Bob Paisley

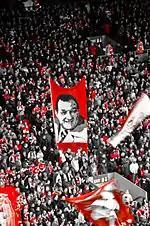
Liverpool fans with a banner depicting Paisley

After finishing second in 1974–75, the team went on to win the league title and UEFA Cup in 1976. This period marked the beginning of Liverpool's dominance of English and European football, as the team went on to become champions on six occasions – finishing second twice – as well as winning three League Cups, one UEFA Cup, one UEFA Super Cup, six Charity Shields and, most significantly, three European Cups. Apart from a fifth-place finish in 1981, Liverpool never finished lower than runners-up in the league with Paisley as manager. Between 1978 and 1981 Paisley's team went 63 league games unbeaten at Anfield, a club record until it was surpassed by Jürgen Klopp's Liverpool side in November 2020. Liverpool's dominance in England was primarily challenged by Nottingham Forest under Brian Clough, and Aston Villa under Ron Saunders and Tony Barton between 1977 and 1982. There were brief challenges from a number of other clubs, Ipswich Town under Bobby Robson in seasons 1980–81 and 1981–82, Manchester City under Tony Book in 1976–77, and Manchester United under Tommy Docherty in 1975–76 and 1976–77.